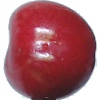
Label: Cherry 2